City Airport Train

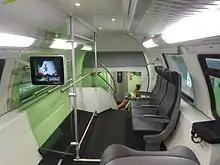
Interior of the train

A separate operating company, City Air Terminal Betriebsgesellschaft m.b.H., was founded in February 2002 to operate the CAT. It is jointly owned by ÖBB-Personenverkehr AG (49.9% of the shares) and Flughafen Wien AG (50.1% of the shares). The company is based at Vienna Airport.The concept of the train type was presented to the public at the 2003 Danube Island Festival, and operations commenced on 14 December 2003.